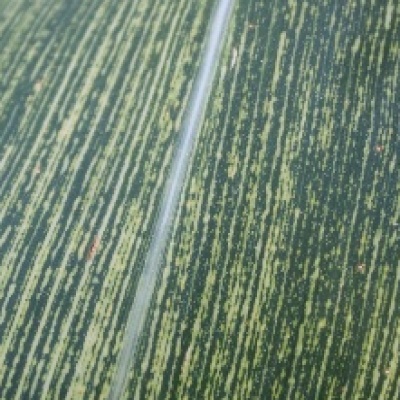
Label: Corn_(Maize)___Maize_Streak_Virus